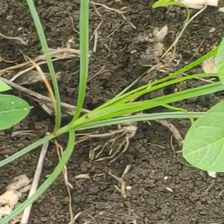
Weed species: Lavhala_(Cyperus_Rotundus)